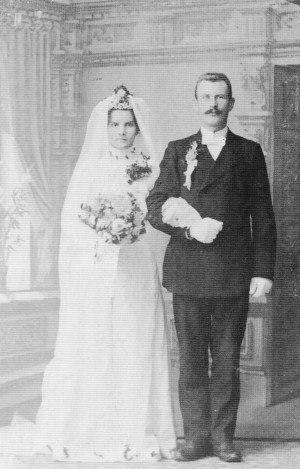
Tauno Palo, est un chanteur et un acteur de l'âge d'or du cinéma finlandais.